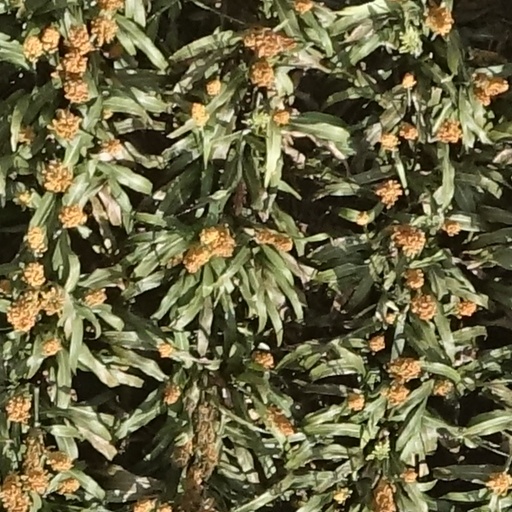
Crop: sorghum